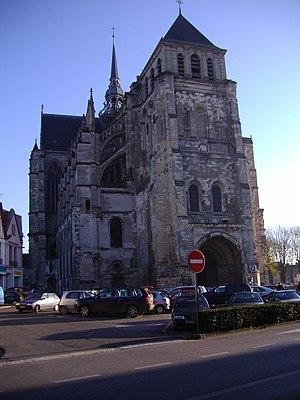
Cet article recense les monuments historiques du nord de l'Aisne, en France.